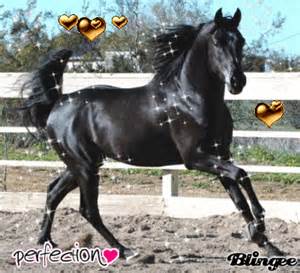
Label: cavallo